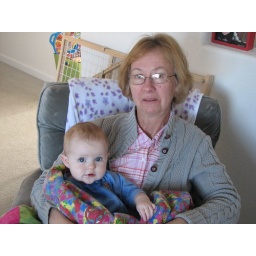
Granma used to rock Arielle to sleep in this chair back when she was just a bean!